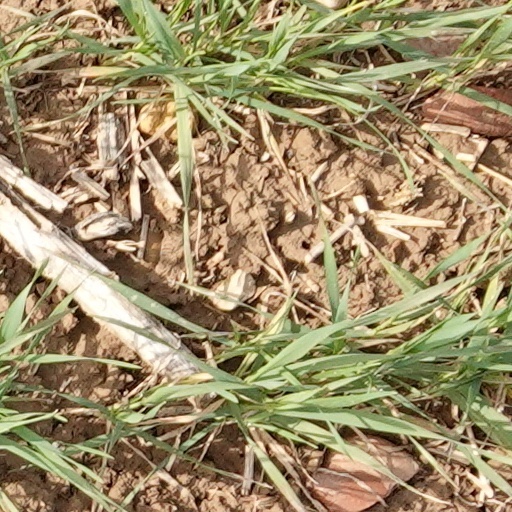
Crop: wheat